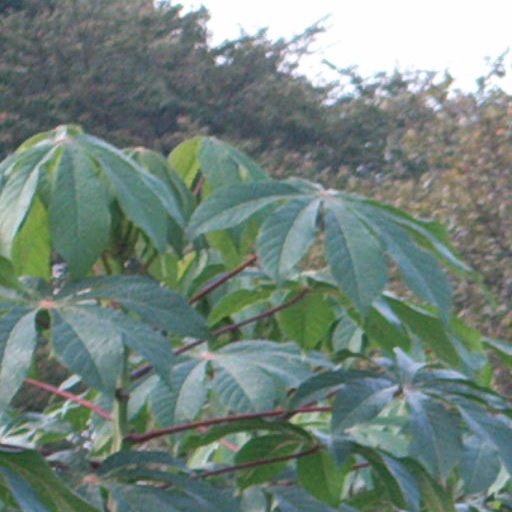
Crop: cassava